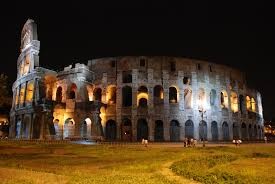
Landmark: Roman Colosseum